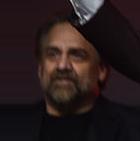
Age: 53